The Fourth Dimension (book)

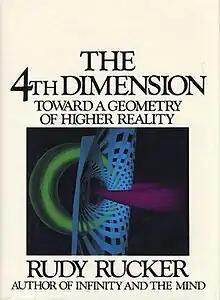
First edition

The Fourth Dimension: Toward a Geometry of Higher Reality (1984) is a popular mathematics book by Rudy Rucker, an American professor of mathematics and computer science. It provides a popular presentation of set theory and four dimensional geometry as well as some mystical implications. A foreword is provided by Martin Gardner, and the 200+ illustrations are by David Povilaitis.